Delhi

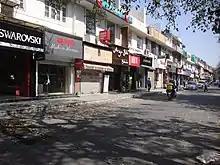
Khan Market in New Delhi, now a high-end shopping district, was established in 1951 to help refugees of the Partition of India, especially those from the North West Frontier Province (NWFP). It honours Khan Abdul Jabbar Khan, chief minister of NWFP during the Partition.

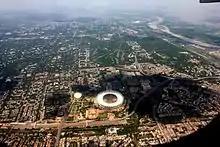
Aerial view of Delhi in April 2016 with river Yamuna in top-right

The name "New Delhi" was given in 1927, and the new capital was inaugurated on 13 February 1931. New Delhi was officially declared as the capital of the Union of India after the country gained independence on 15 August 1947.